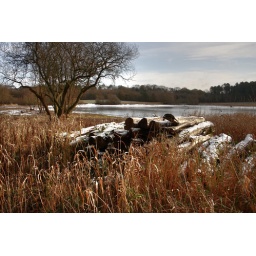
The lake in winter, surprisingly quite low water levels. HDR